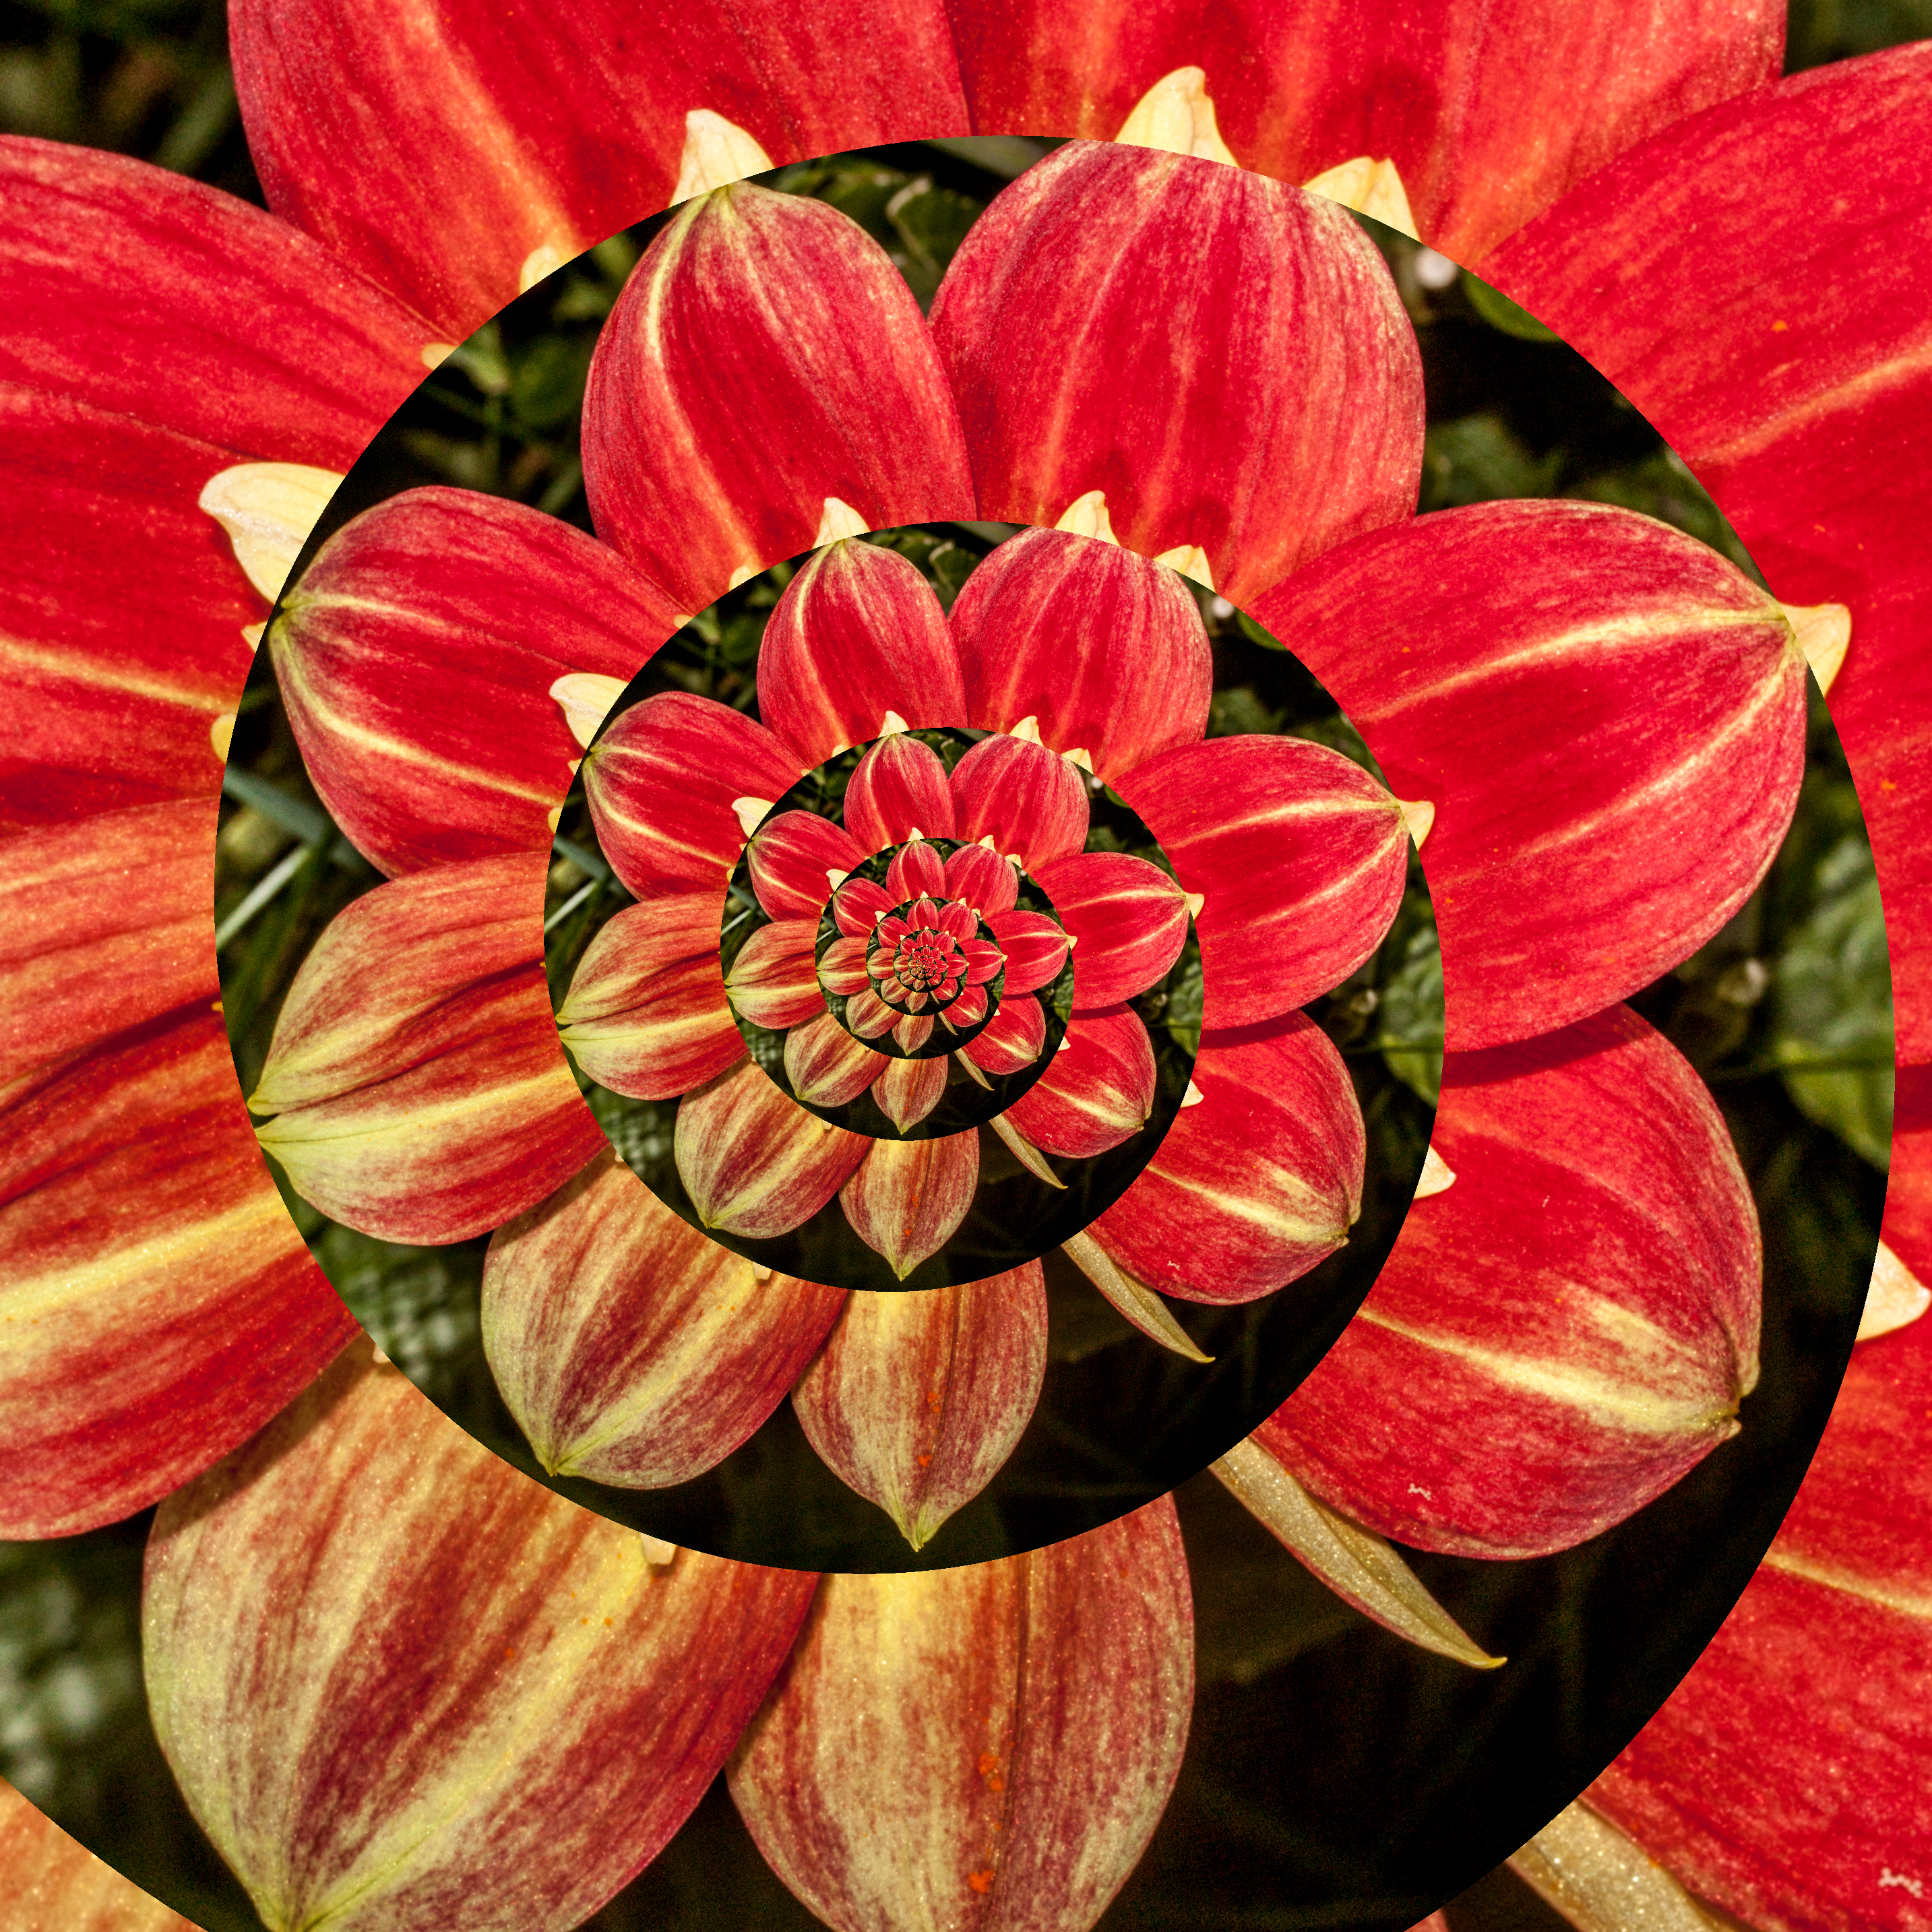
plant, flower, petal, red, botany, flora, dahlia, uk, floristry, peterborough, flowering plant, daisy family, floral design, land plant, flower arranging